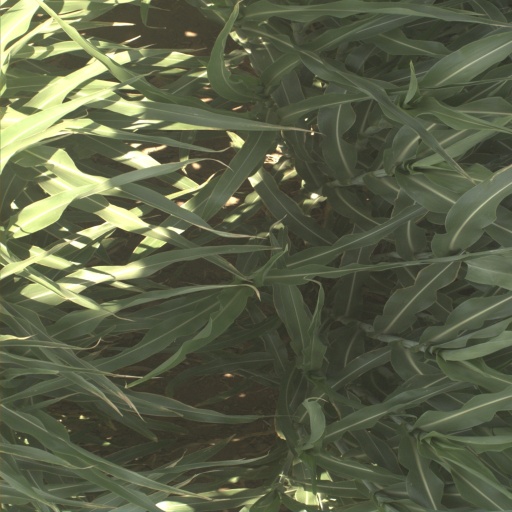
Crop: sorghum